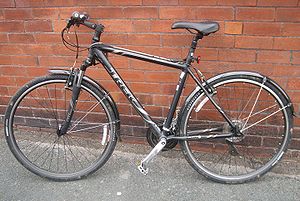
Hybridcykel
En hybridcykel
En hybridcykel er en blanding af karakteristikkerne fra mere specialiserede racercykler, touringcykler og mountain bikes.